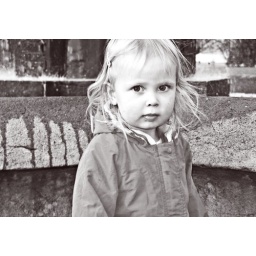
Big girl in black and white